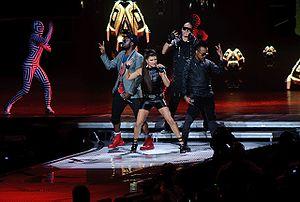
The E.N.D. World Tour, aussi connu sous le nom de The Energy Never Dies World Tour, est une tournée mondiale de concert effectuée par le groupe américain Black Eyed Peas. La tournée présentait principalement le cinquième album du groupe, The E.N.D., sorti en juin 2009.